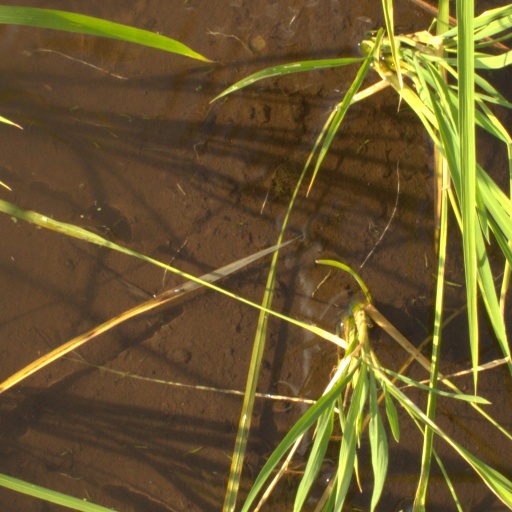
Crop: rice